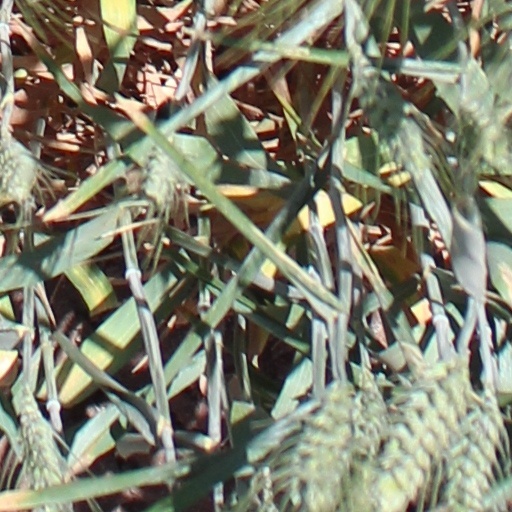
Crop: wheat